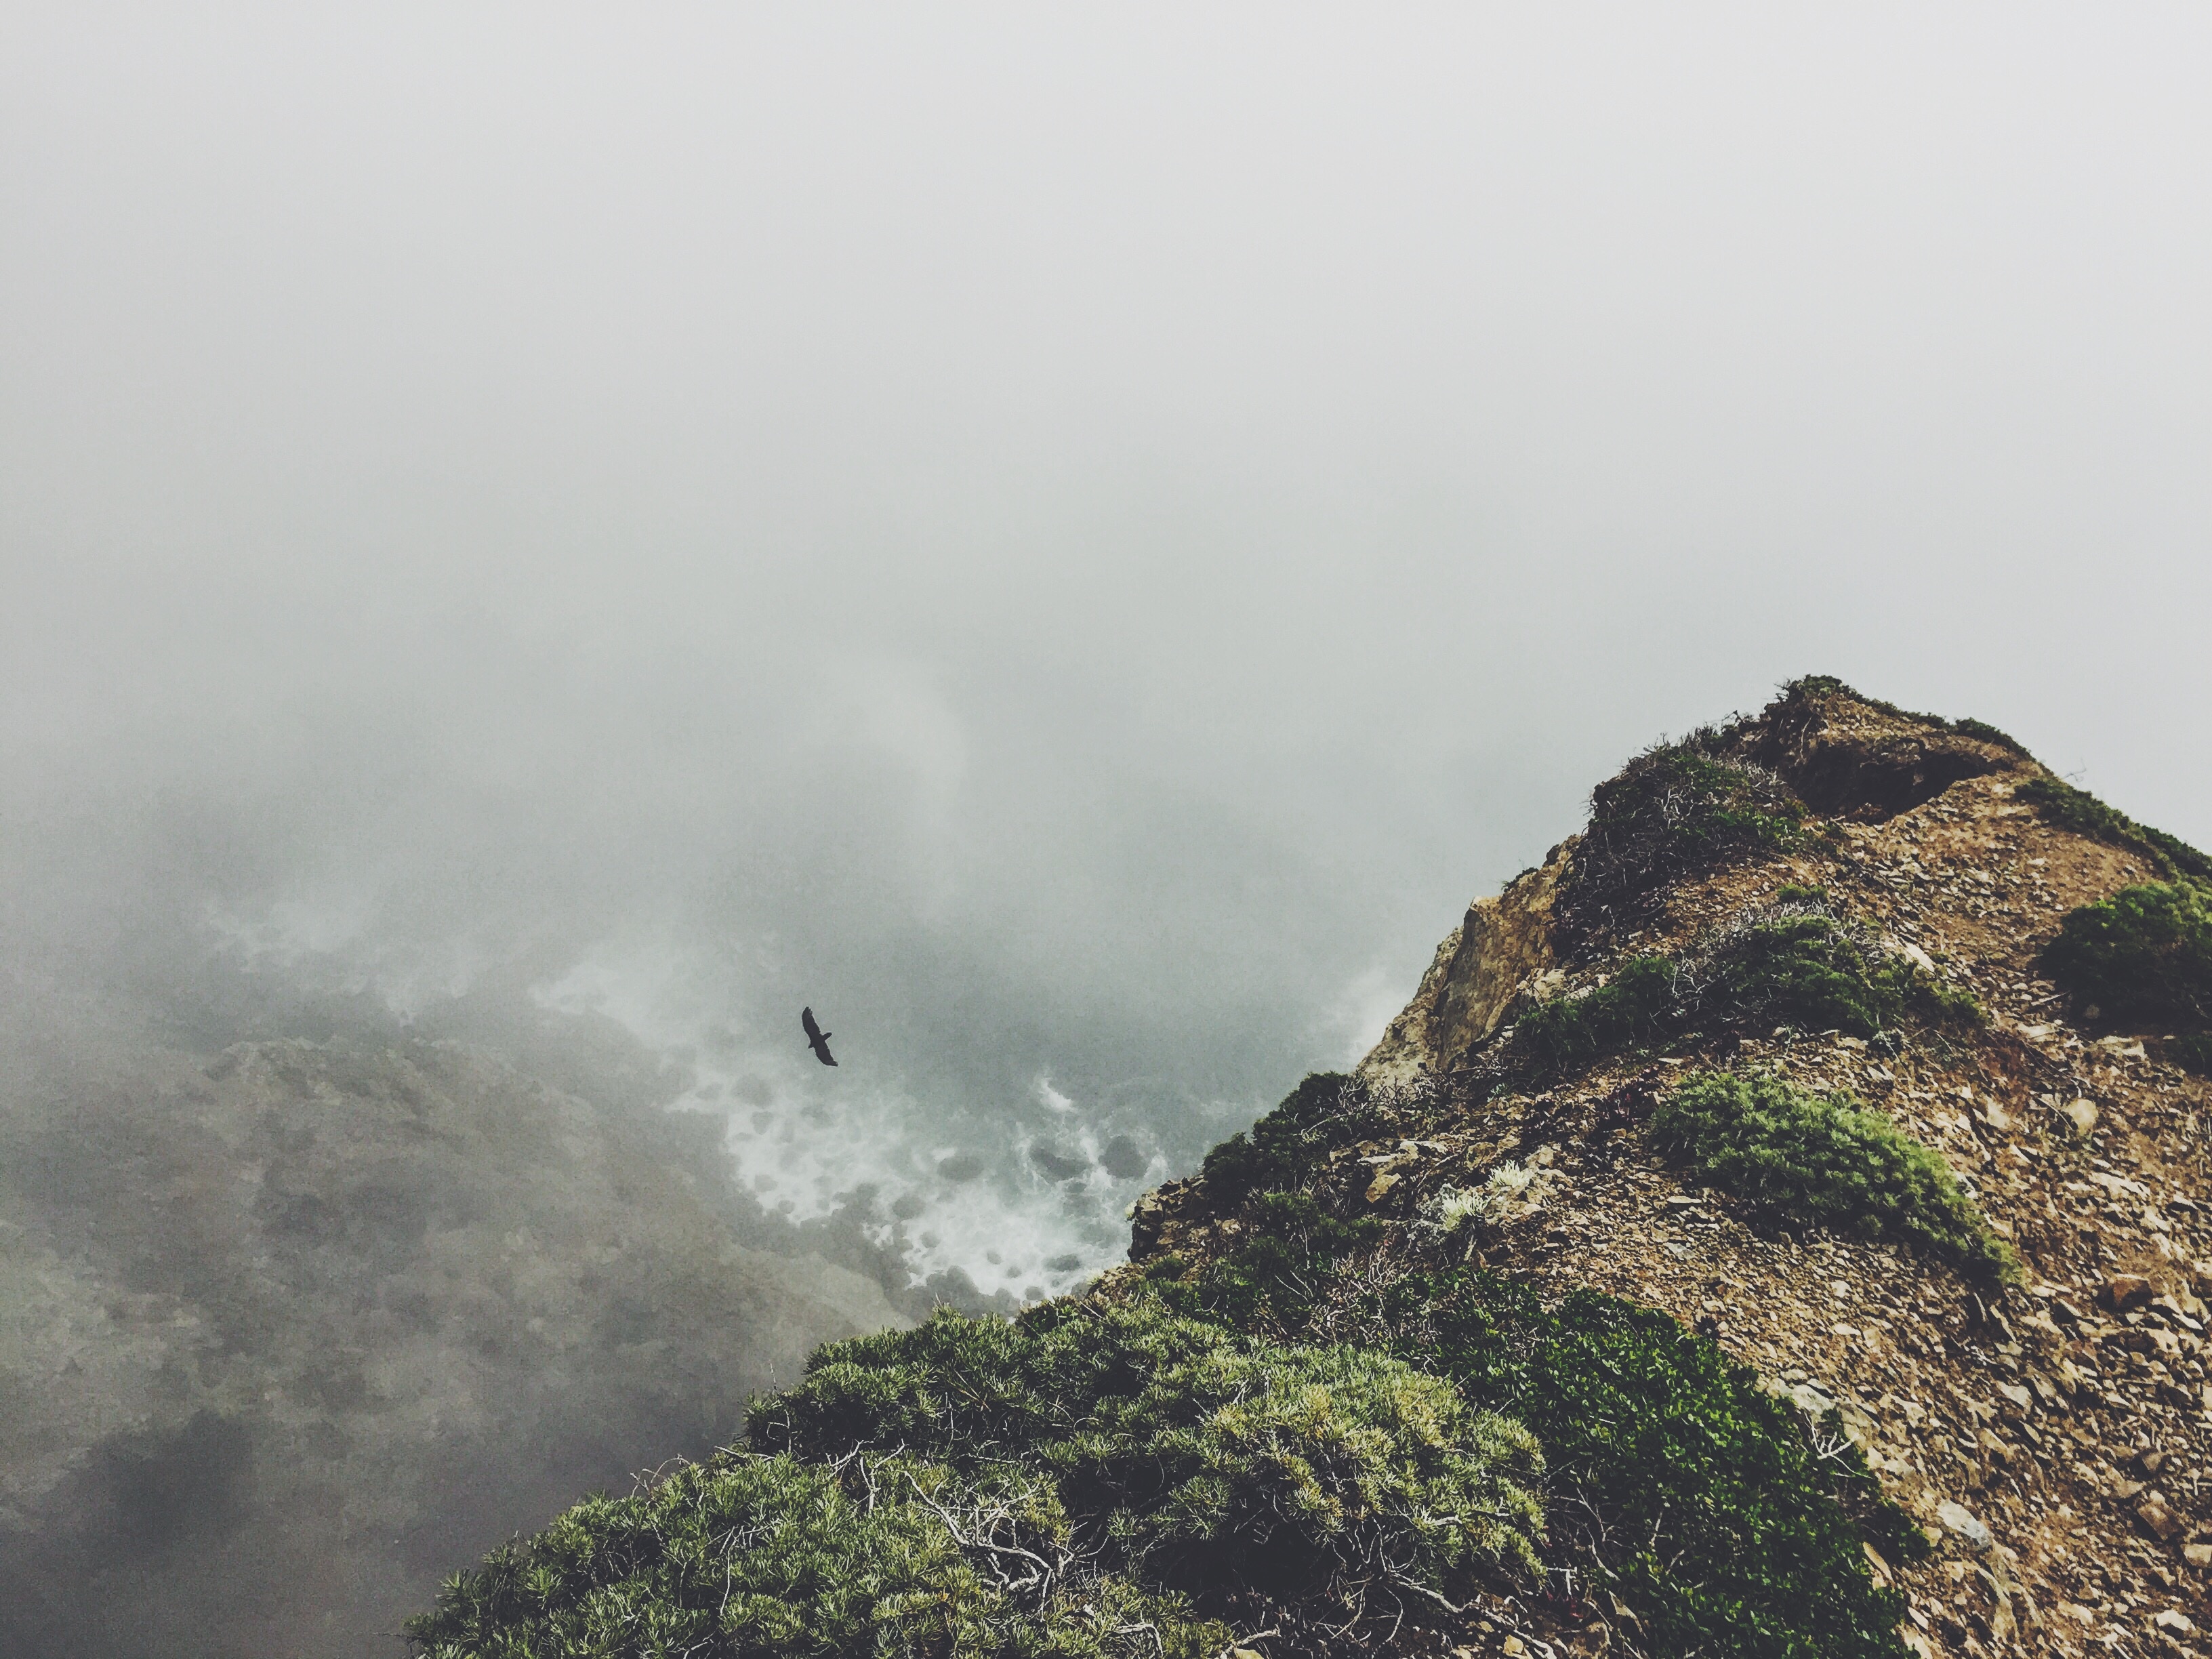
sea, coast, nature, rock, mountain, bird, cloud, fog, mist, hill, mountain range, weather, terrain, ridge, summit, misty, plateau, landform, atmospheric phenomenon, atmosphere of earth, mountainous landforms, geological phenomenon